First National Bank of Mankato

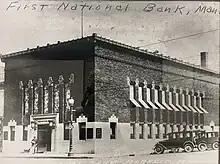
First National Bank of Mankato,

Mankato was settled by Anglo European pioneers beginning in 1852. The region had been occupied by the Sisseton "Lake Village" Santee Sioux. The year before they signed the Treaty of Traverse des Sioux ceding their lands to the U.S Government for annuities. Afterwards Mankato experienced rapid growth, strategically located on the main transportation artery serving region, the Minnesota River. The influx of commerce and people sprouted stores, hotels, quarries and other commercial ventures. "Crucial to these businesses, and the agro economy of Blue Earth County, were Mankato's banks."